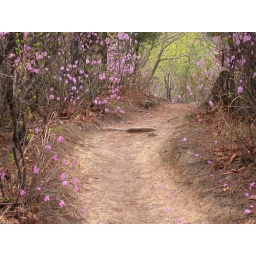
hike in the mountain chatting with flowers